List of United States Army units with colonial roots

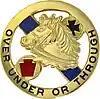
Distinctive Unit Insignia: 104th Cav

Revolutionary War Campaigns: Trenton, Princeton, Brandywine, Germantown